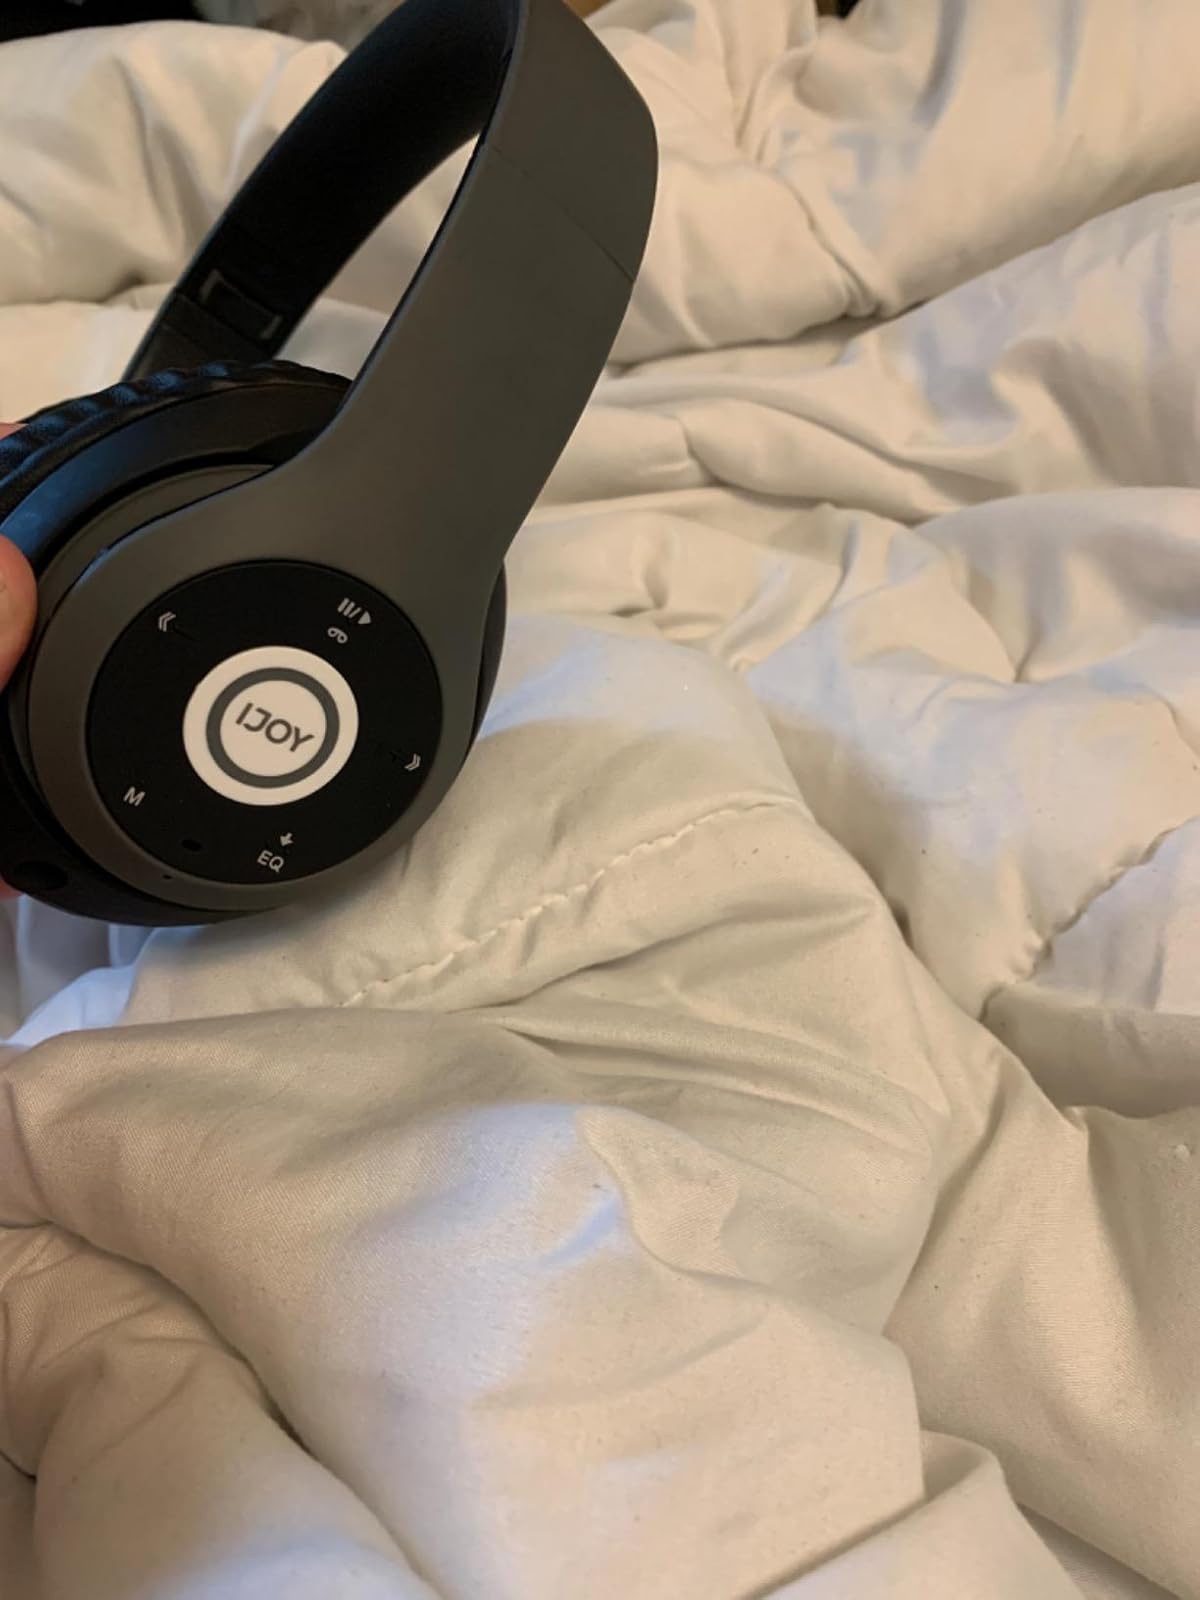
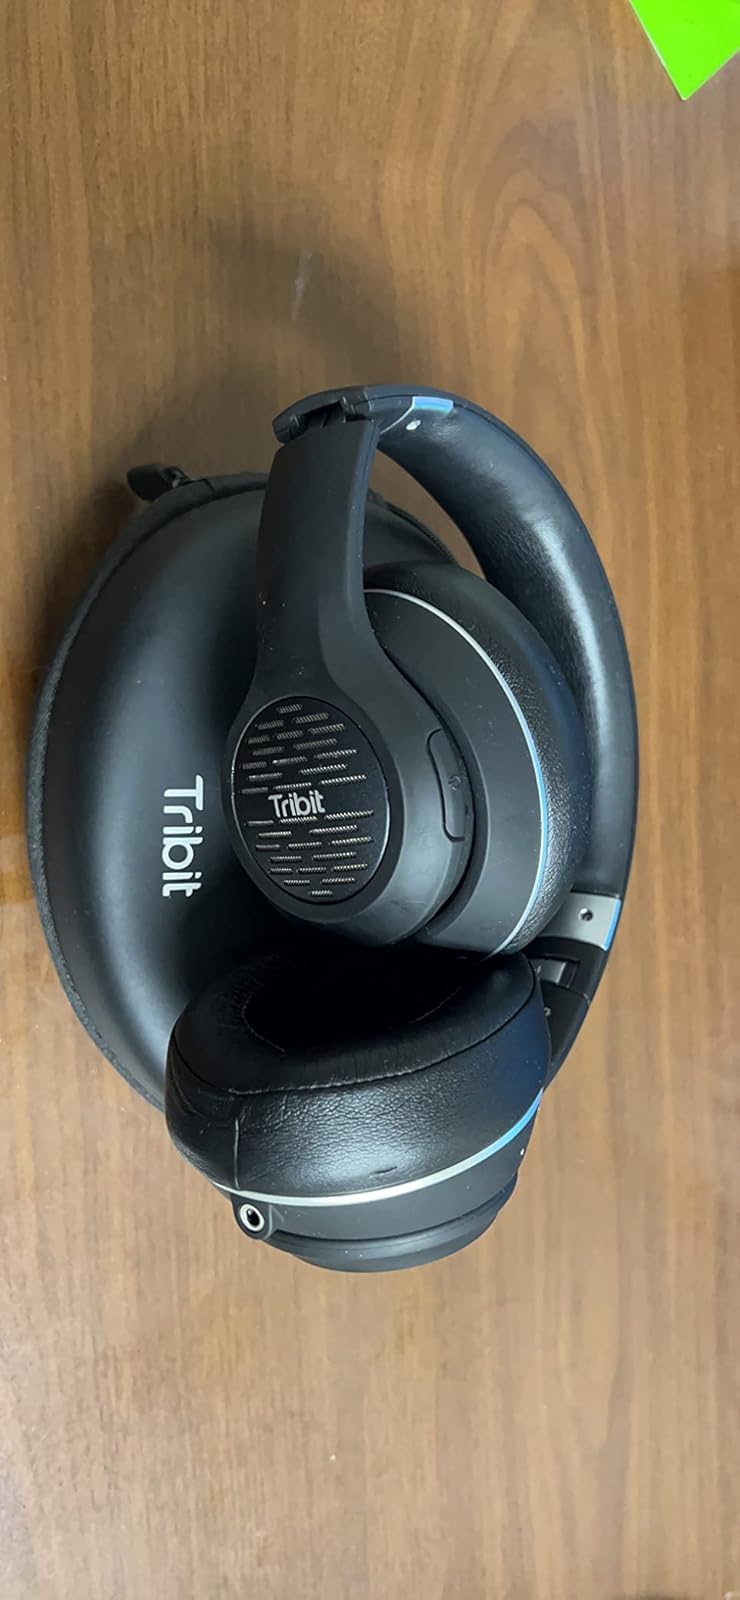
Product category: headphones
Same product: no